2002 Australian Grand Prix

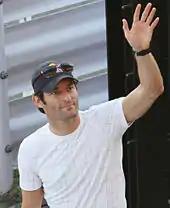
Mark Webber "(pictured in 2010)" finished fifth and was given an impromptu podium ceremony after the race.

The Australian Grand Prix Corporation's chairman, Ron Walker, convinced Webber and Stoddart to celebrate their fifth-place finish with an impromptu ceremony on the podium, which resulted in a £50,000 fine from FIA president Max Mosley. In a retrospective interview for "The Weekend Australian" in 2012, Stoddart called Webber's fifth-place finish "the most exciting two points in the history of Formula One". Webber commented on the result, "Finishing the race fifth was unbelievable. We had people scaling catch fencing. Occupational health and safety would have gone ballistic these days. It was a unique day." The result saw Webber's three-race contract with Minardi extended to the end of the season. The media compared Webber's achievement to ice skater Steven Bradbury winning a gold medal in the men's 1000 metres short track speed skating at the 2002 Winter Olympics; both men were successful after several participants crashed in their respective events.